List of herbivorous animals

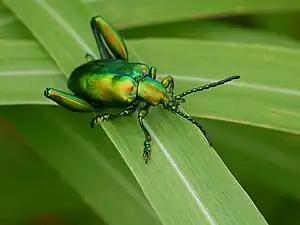
The leaf beetles, such as this metallic frog beetle ("Sagra femorata"), are herbivorous.

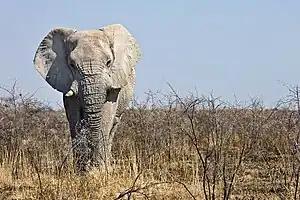
The largest living land animal, the African bush elephant, is a herbivore.

This is a list of herbivorous animals, organized in a roughly taxonomic manner. In general, entries consist of animal species known with good certainty to be overwhelmingly herbivorous, as well as genera and families which contain a preponderance of such species.